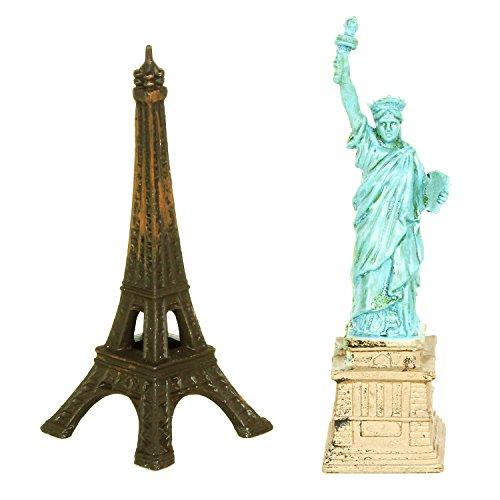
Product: Safari 679604 Around the World TOOB, 10 Figurines
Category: Toys & Games | Toy Figures & Playsets | Playsets & Vehicles | Playsets
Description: TOOB SPECIFICATIONS – Replica size each figurine ranges from 1.5” to 3.” TOOB measures 2”L x 2”W x 12.9”H.
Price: $12.90
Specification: ProductDimensions:2.5x2.5x13inches|ItemWeight:4.6ounces|ShippingWeight:5ounces|DomesticShipping:ItemcanbeshippedwithinU.S.|InternationalShipping:Thisitemisnoteligibleforinternationalshipping.LearnMore|ASIN:B0081GG6KI|Itemmodelnumber:679604|Manufacturerrecommendedage:36months-15years